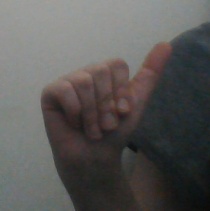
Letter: dhad